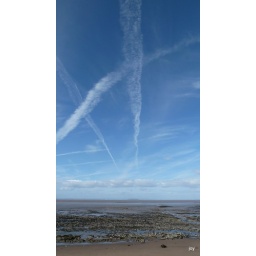
The sky was beautiful blue today but the jets had scribbled their trails all over it like graffitti.